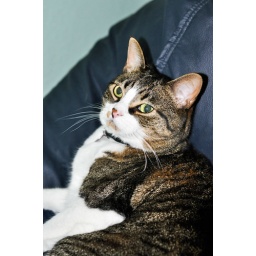
Smudge hanging out in the bean bag chair